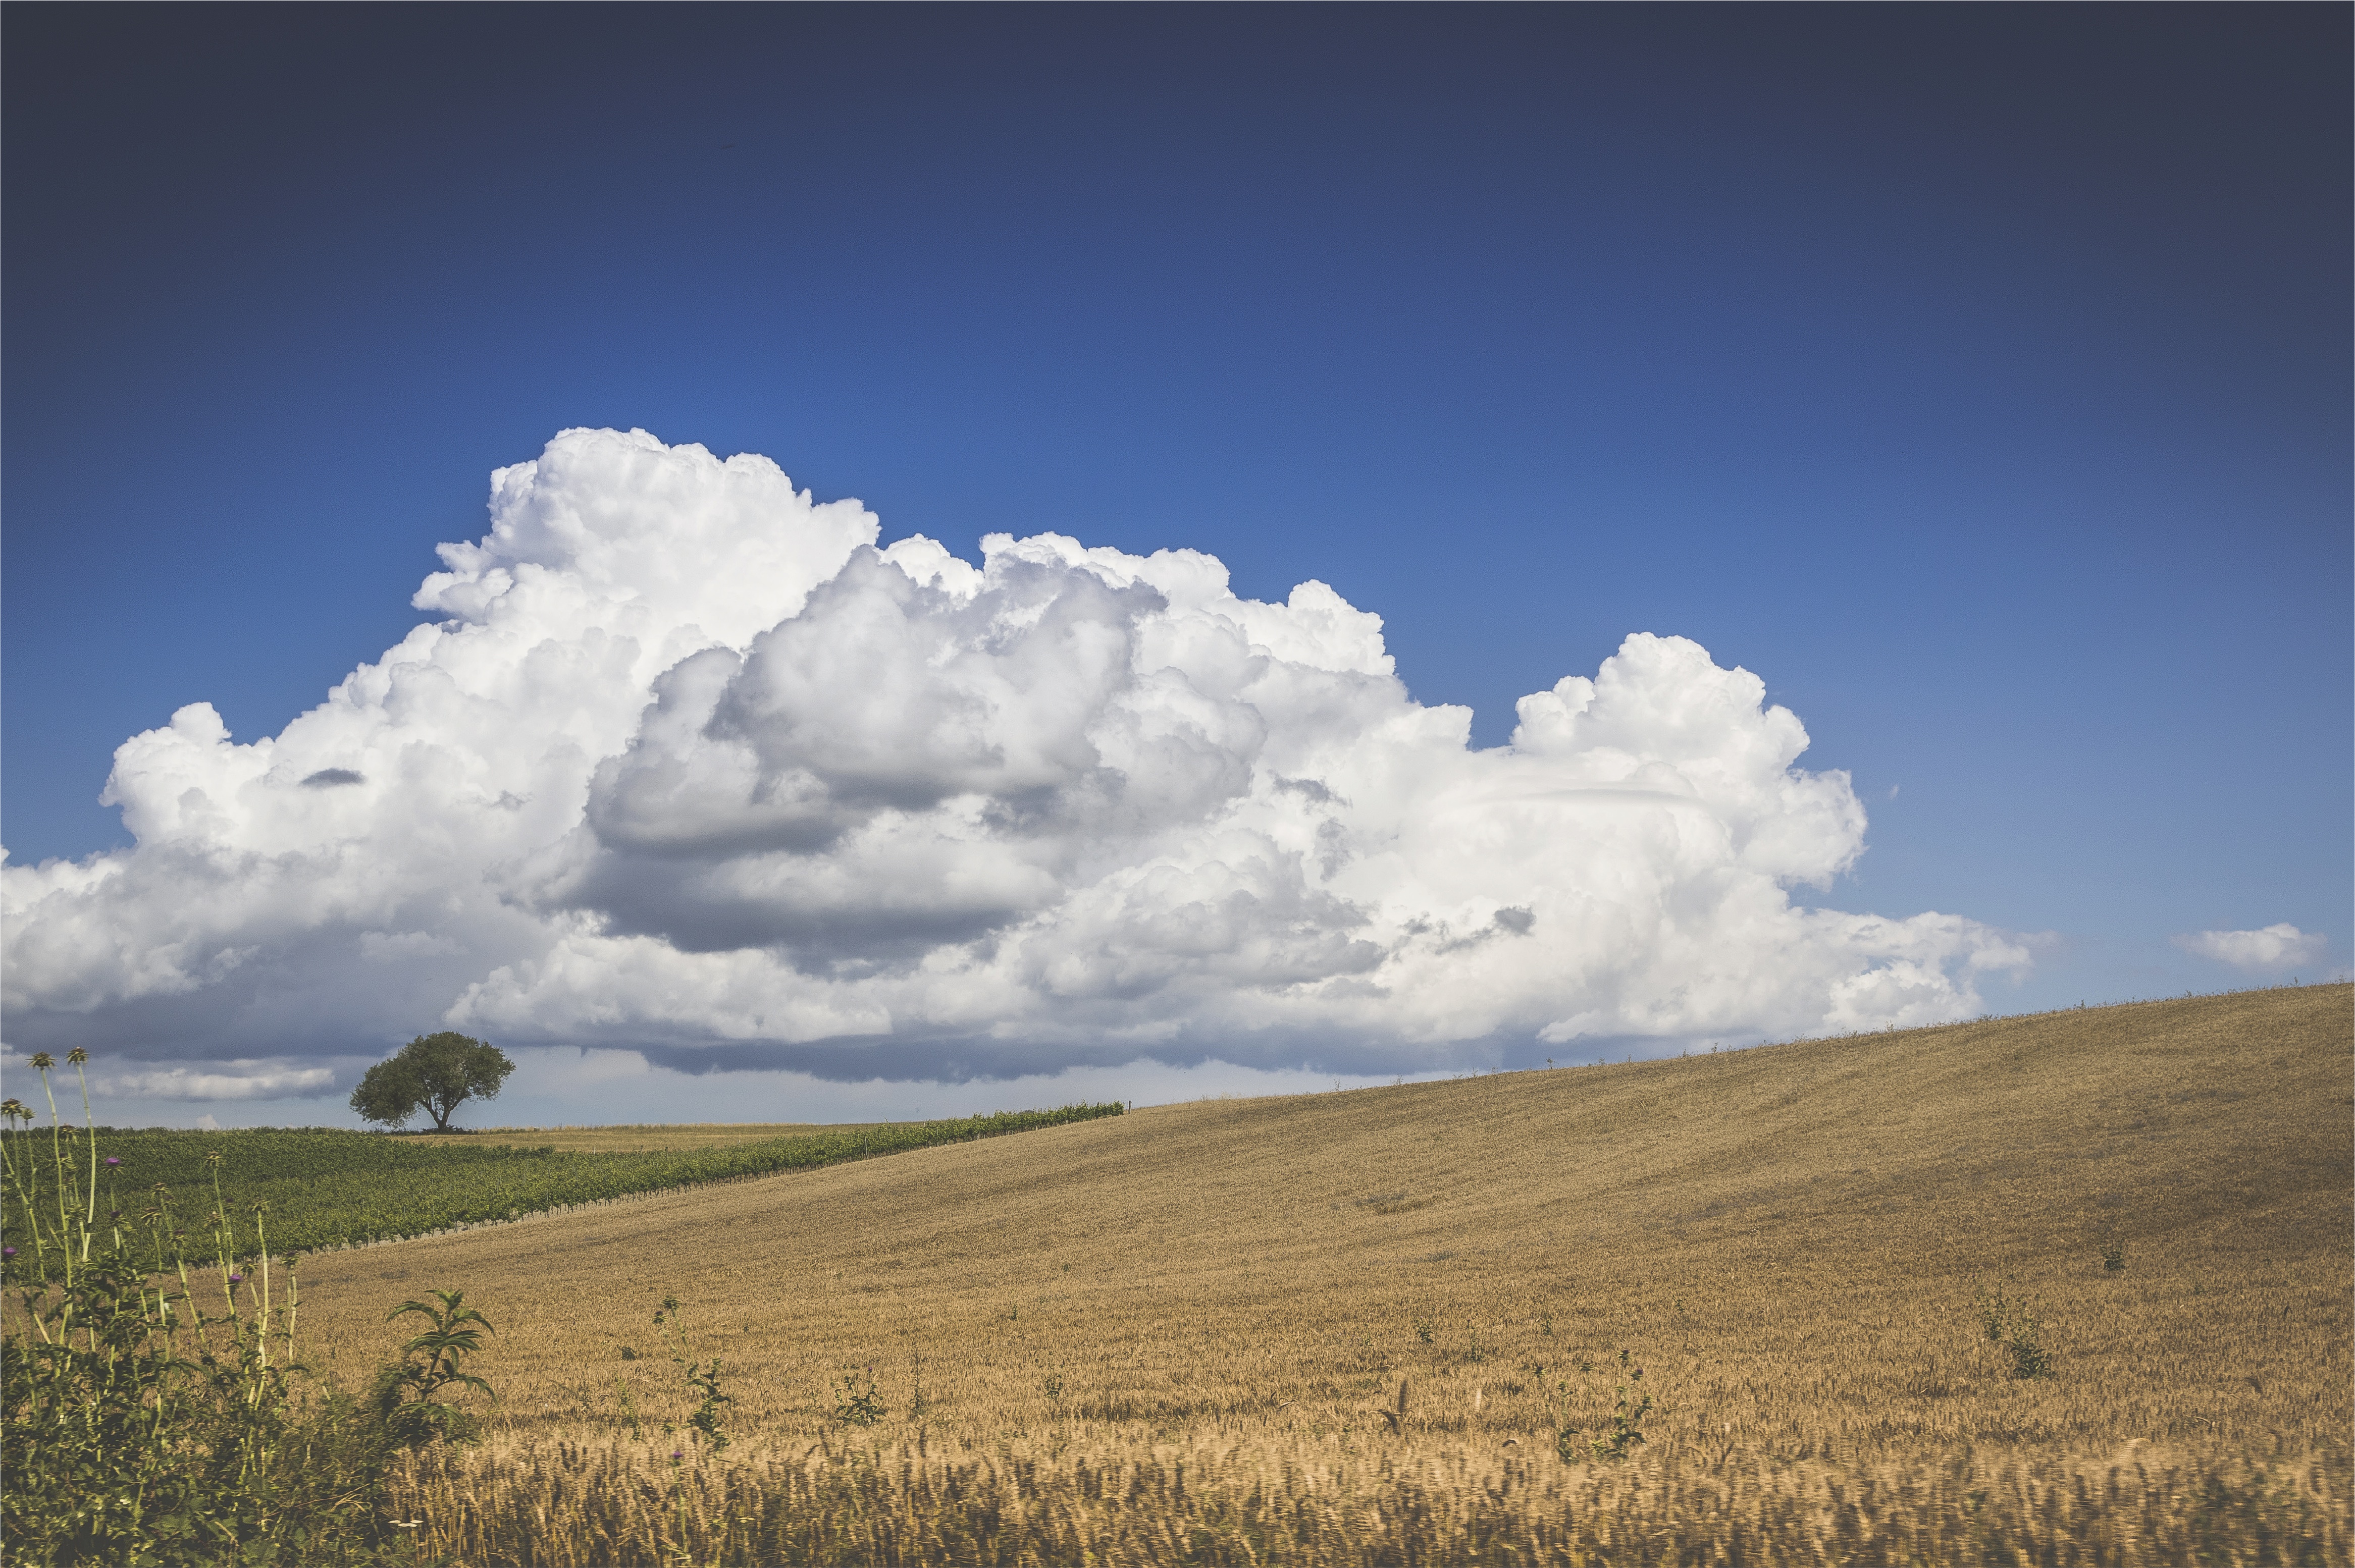
nature, grass, horizon, cloud, sky, field, meadow, prairie, sunlight, hill, wind, cumulus, soil, agriculture, plain, grassland, plateau, ecosystem, steppe, rural area, meteorological phenomenon, grass family, atmosphere of earth